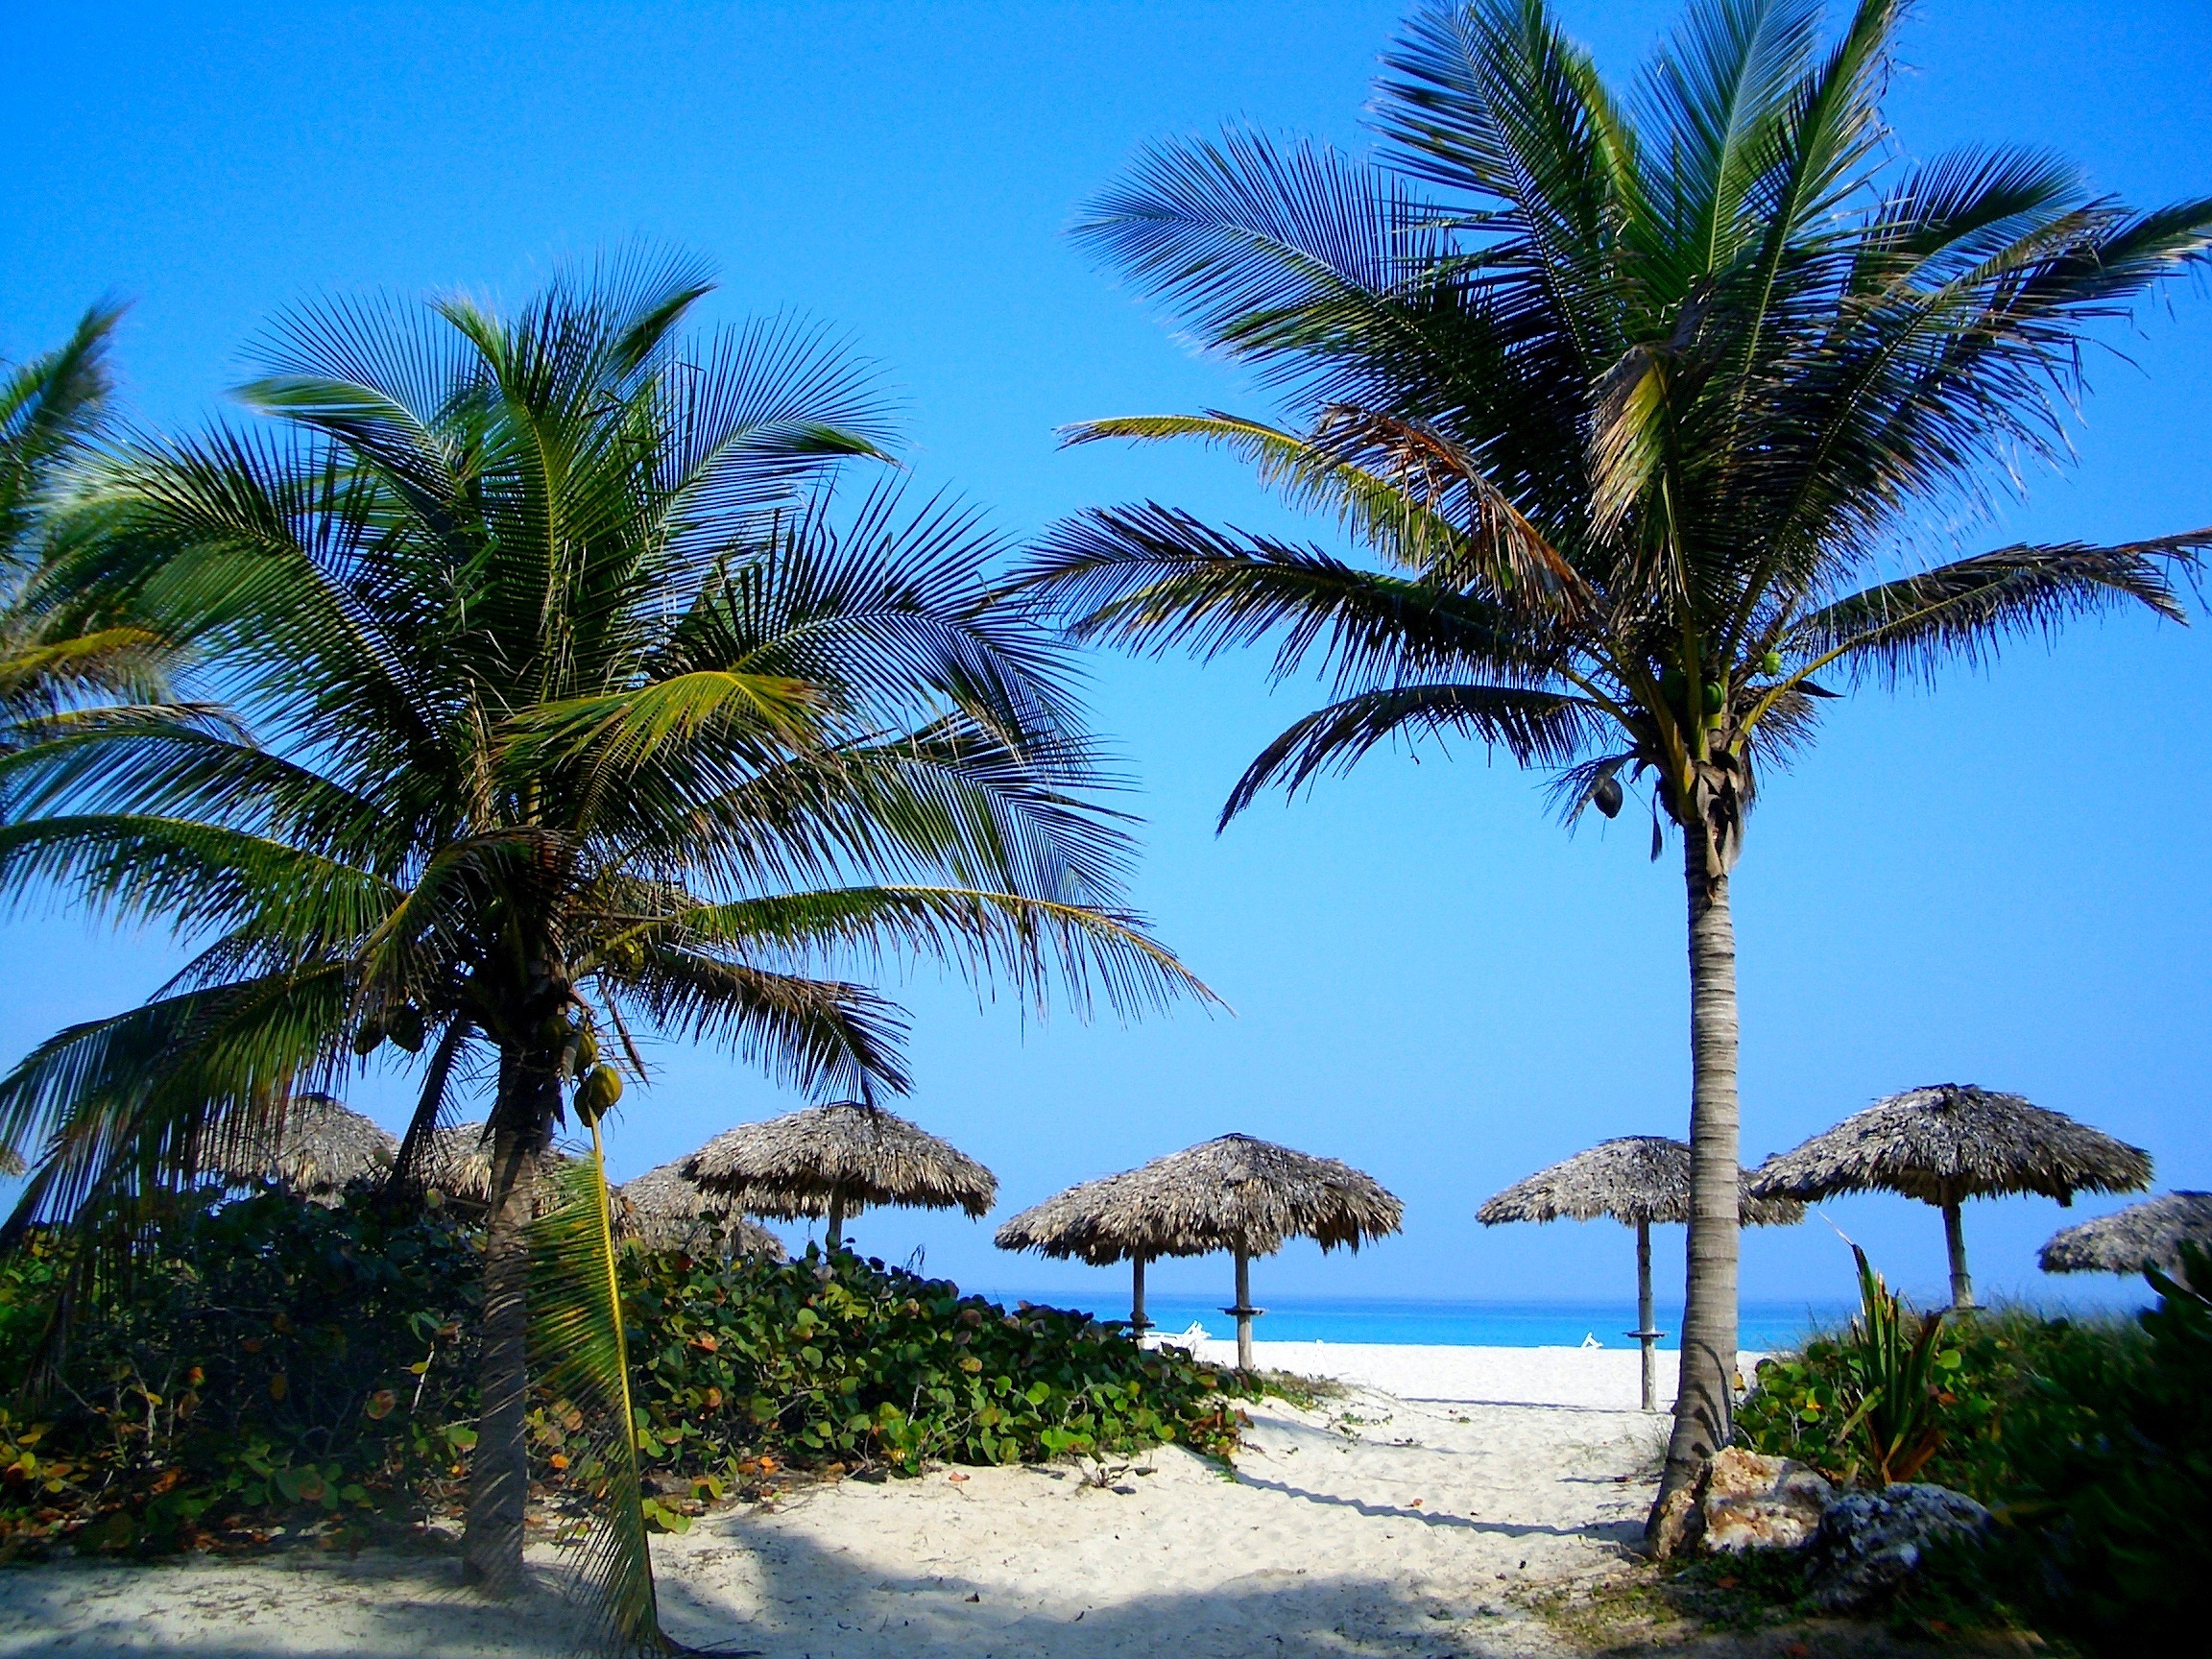
beach, sea, coast, tree, water, nature, sand, ocean, plant, vacation, paradise, seascape, lagoon, bay, seashore, trees, resort, caribbean, palm trees, tropics, flowering plant, date palm, woody plant, land plant, arecales, palm family, borassus flabellifer